Jagannath Prasad Bhanu

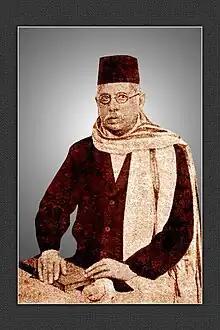
Photograph of Jagannath Prasad Bhanu

Jagannath Prasad Bhanu (8 August 1859 – 25 October 1945) was a Hindi scholar of poetry and prose. He is recognized as a pioneering scholar of aesthetics in Hindi. His best known work was the "Chandaḥprabhākara", a work of Hindi prose, published in nine editions during his life.